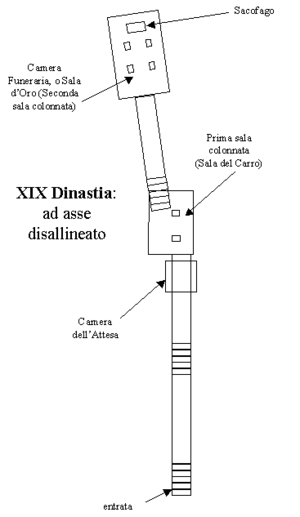
La vallée des Rois est une région d'Égypte située sur la rive occidentale du Nil à hauteur de Thèbes. La vallée est formée d'une faille dans la chaîne Libyque qui débouche sur la vallée du Nil. Son nom arabe signifie « vallée des deux portes des rois », en référence aux portes qui fermaient jadis les tombeaux.